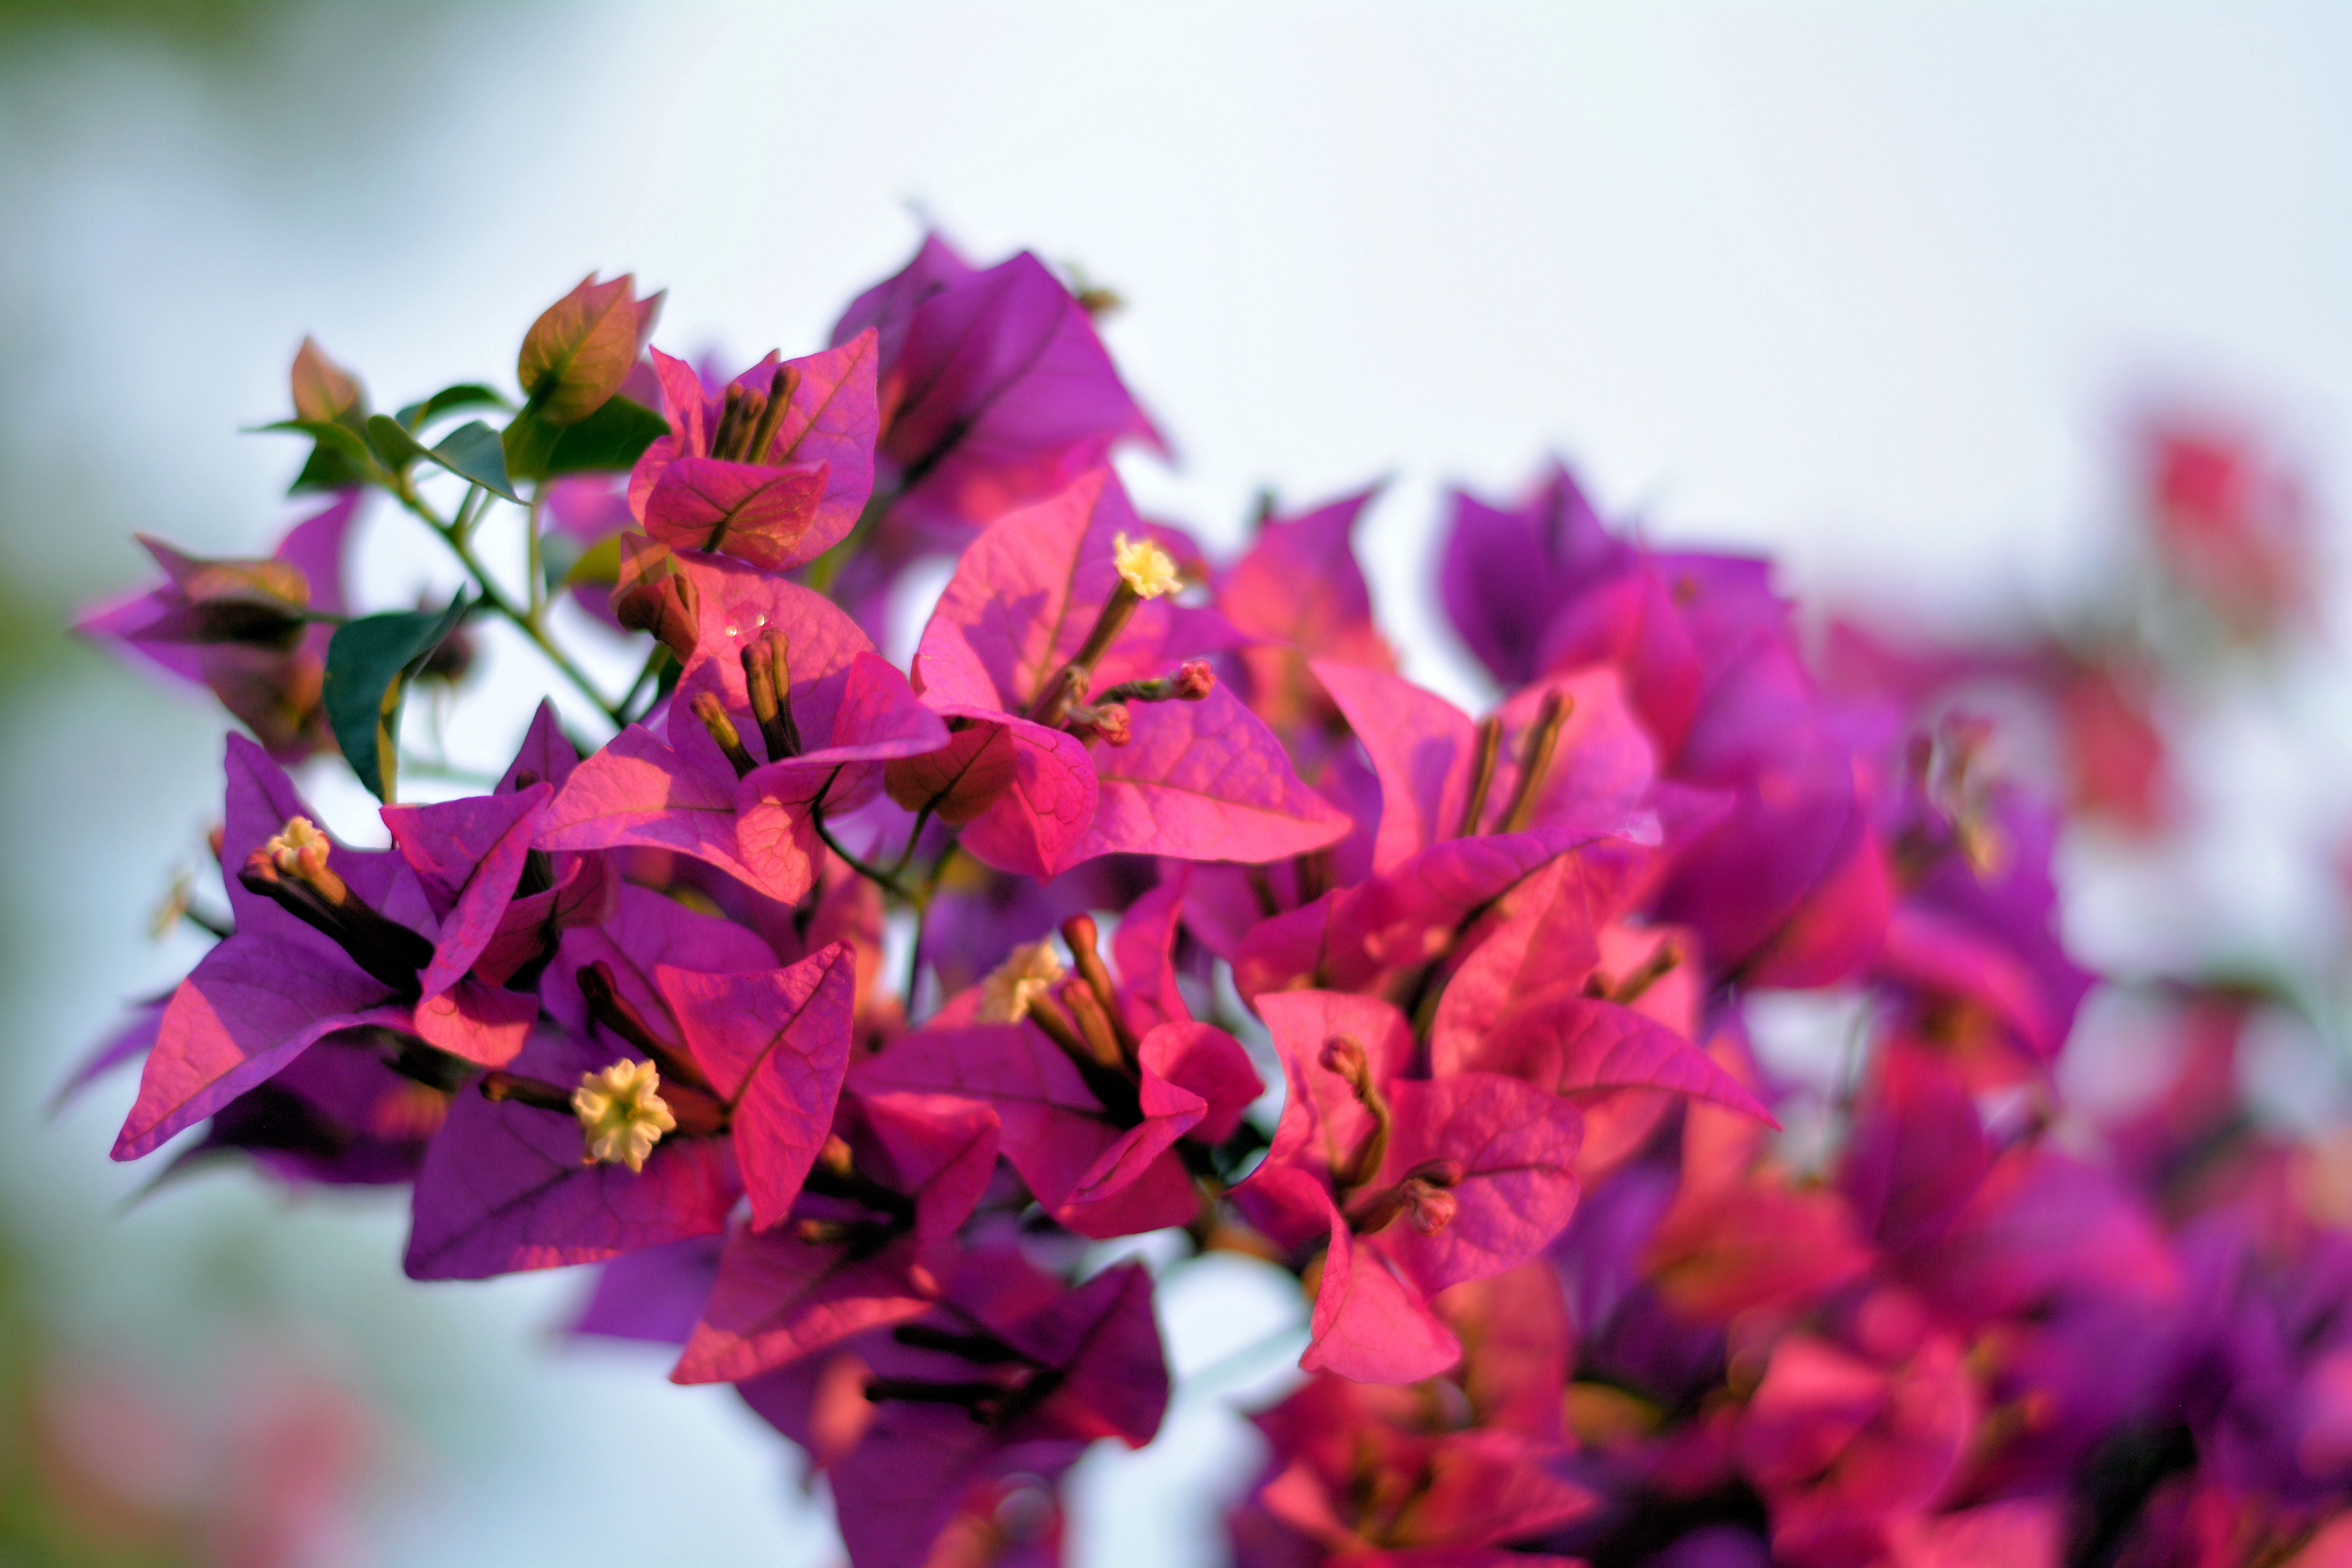
nature, branch, blossom, plant, photography, leaf, flower, petal, spring, red, color, botany, garden, pink, flora, wildflower, close up, shrub, macro photography, flowering plant, new growth, pink pedals, annual plant, land plant